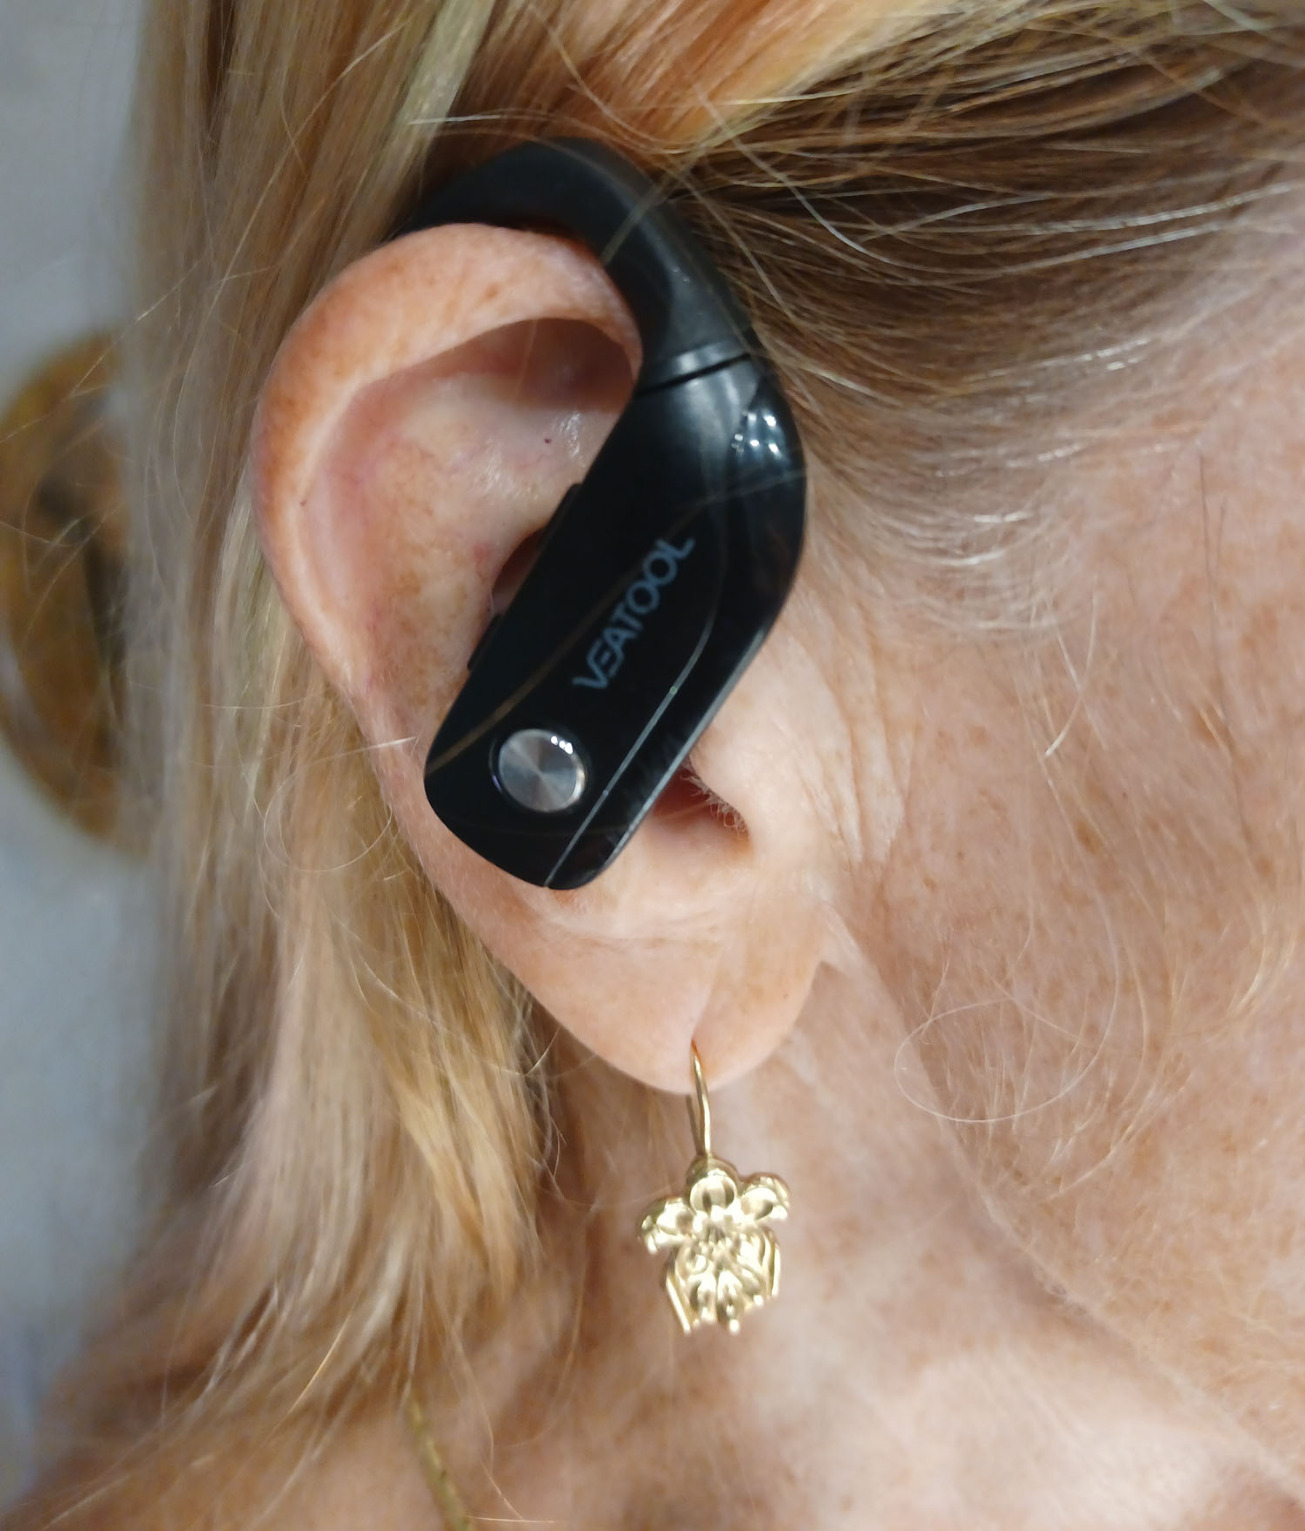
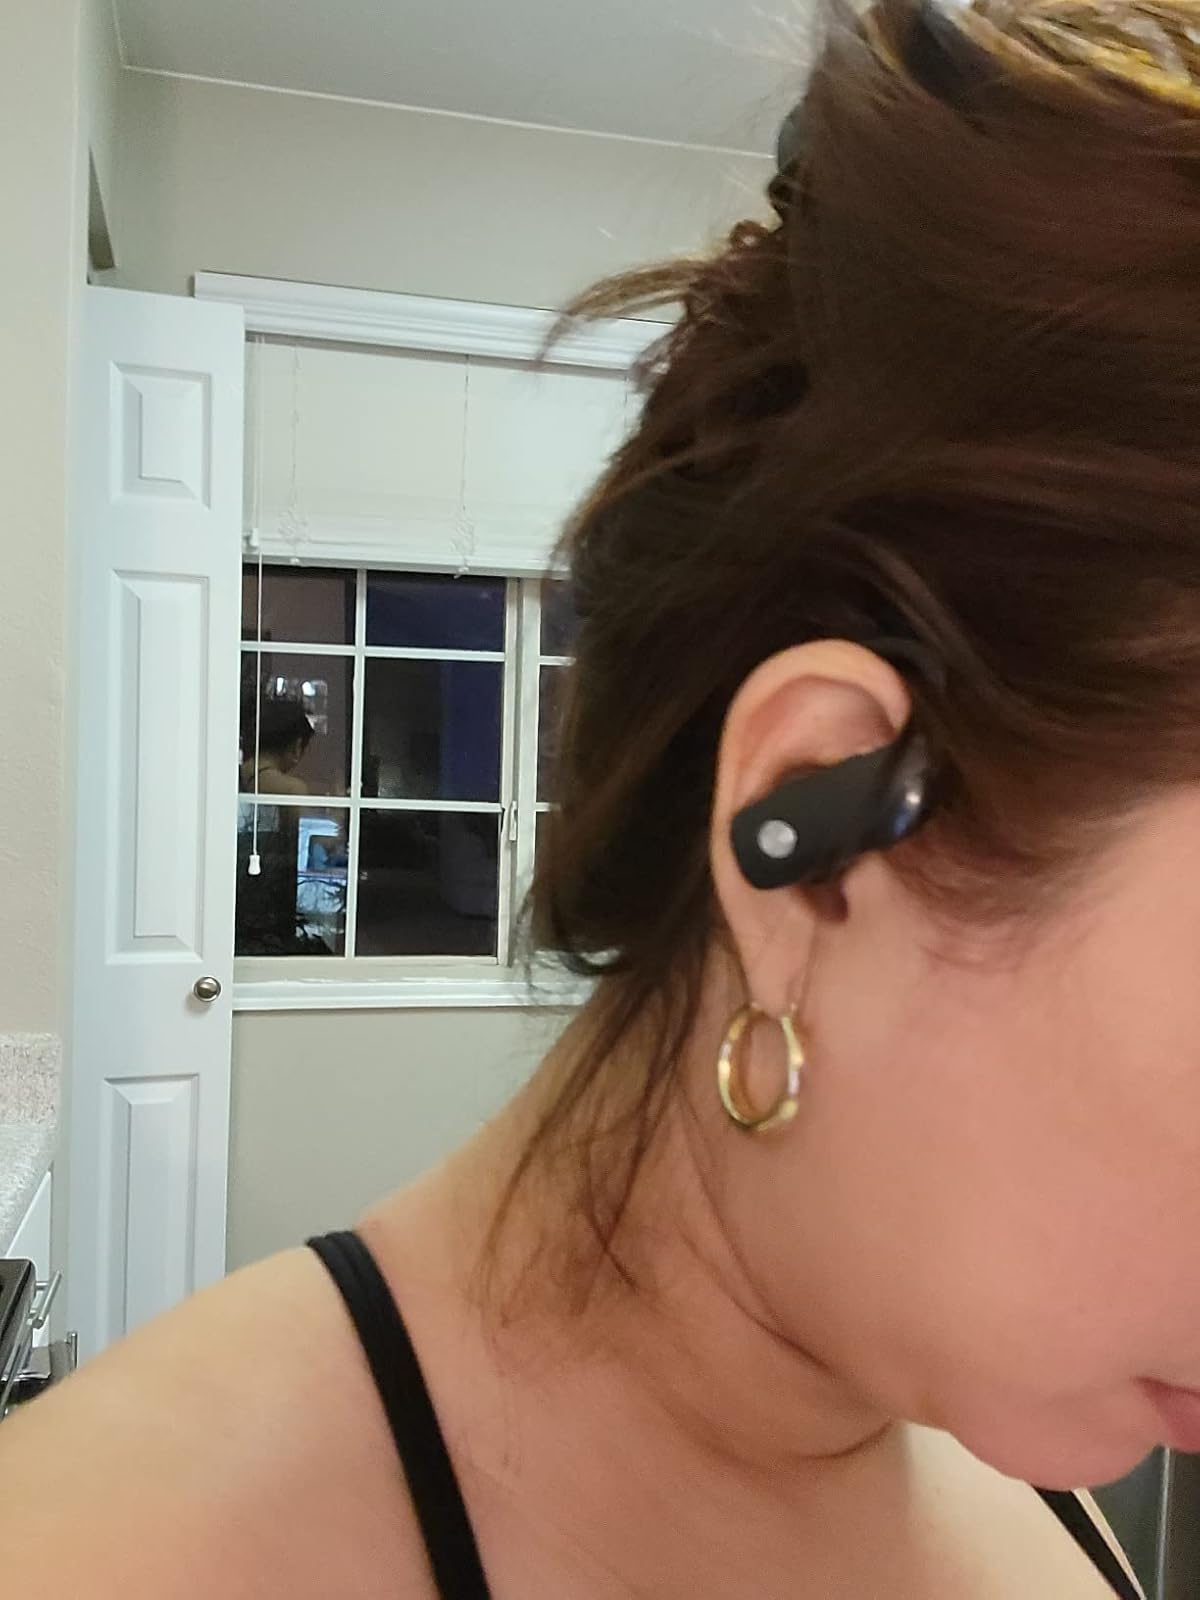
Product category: earbuds
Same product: yes